Forest Whitaker

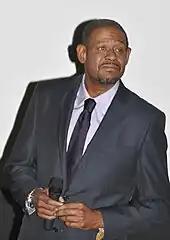
Whitaker presenting the film "My Own Love Song" in Paris, 2010

Whitaker branched out into producing and directing in the 1990s. He co-produced and co-starred in "A Rage in Harlem" in 1991. He made his directorial debut with a grim film about inner-city gun violence, "Strapped", for HBO in 1993 – and won the International Critics' Award at the Toronto International Film Festival. In 1995, he directed his first theatrical feature, "Waiting to Exhale", which was based on the Terry McMillan novel of the same name. Roger Ebert observed that the tone of the film resembled Whitaker's own acting style: "measured, serene, confident". Whitaker also directed co-star Whitney Houston's music video of the movie's theme song, "Exhale (Shoop Shoop)". Whitaker continued his directing career with the 1998 romantic comedy, "Hope Floats", starring Sandra Bullock and Harry Connick Jr., which he also executive produced. He directed Katie Holmes in the romantic comedy "First Daughter" in 2004, while also an executive producer on the film; he had previously co-starred with Holmes in "Phone Booth" in 2002. He gained experience as the executive producer of several made-for-television movies, most notably the 2002 Emmy-award-winning "Door to Door", starring William H. Macy.